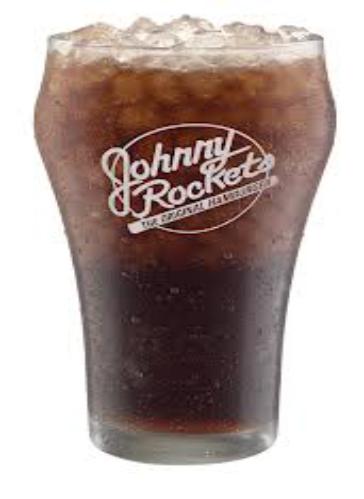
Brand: Johnny Rockets
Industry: Food